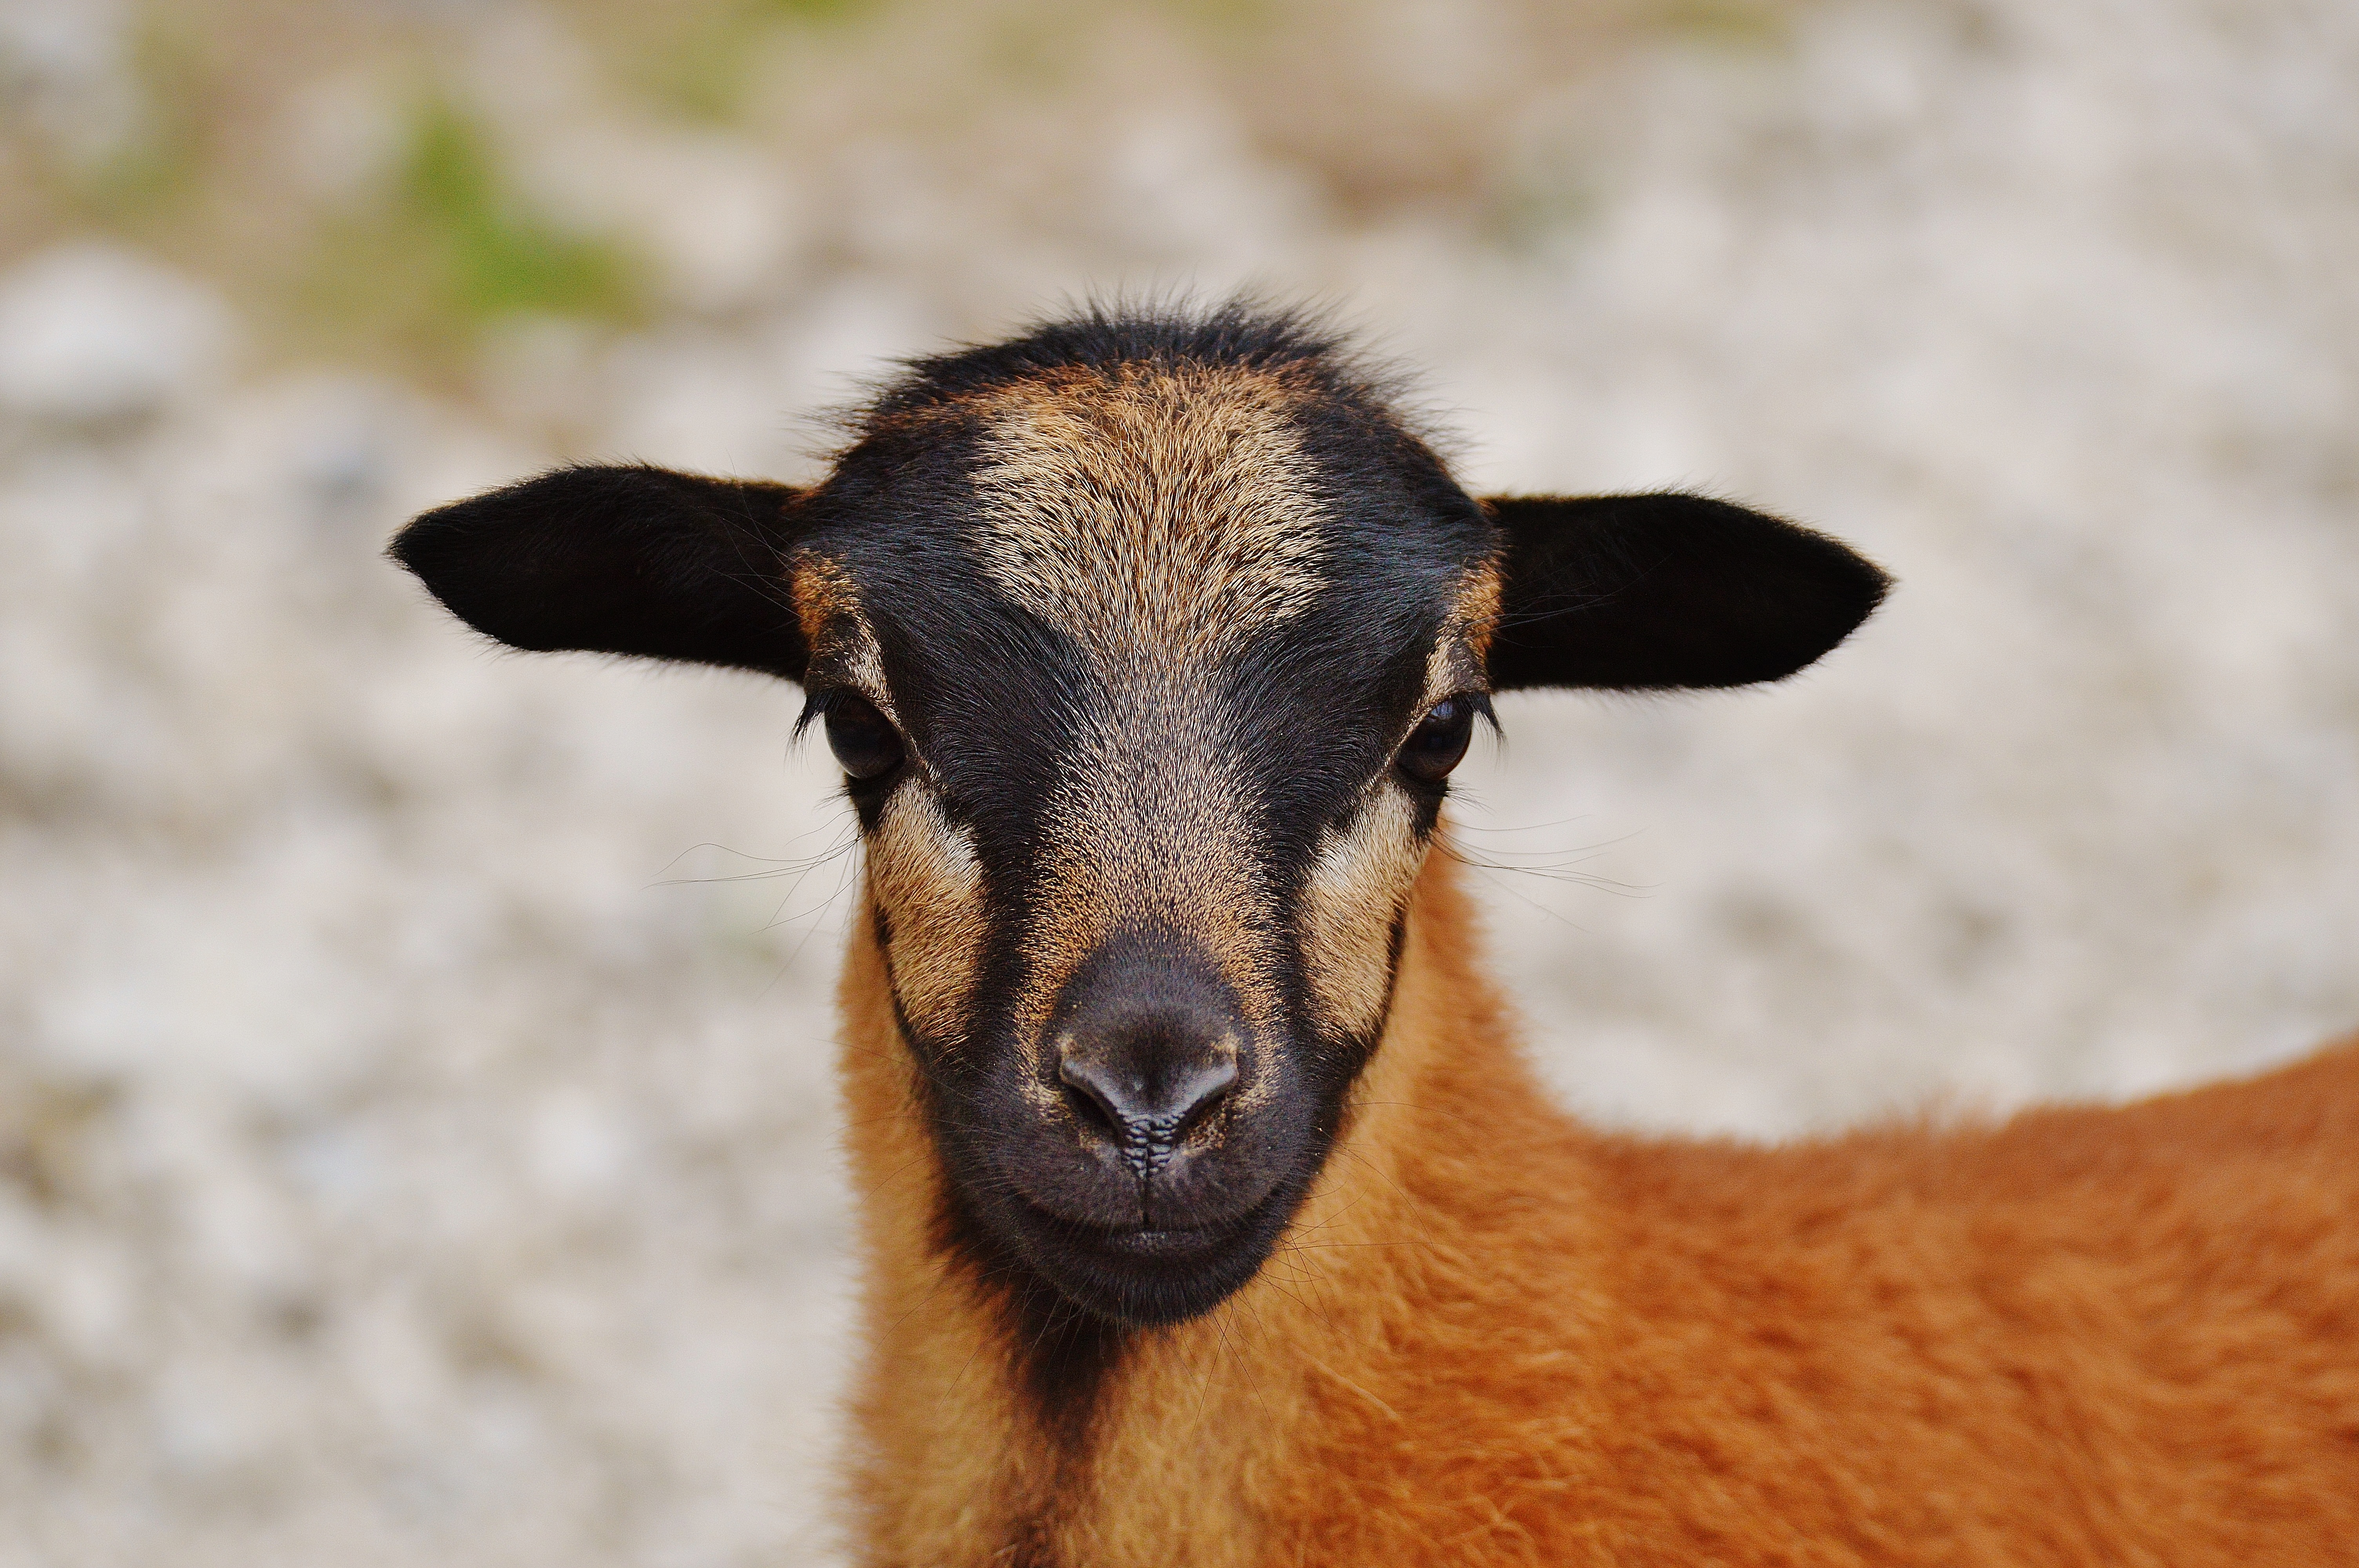
sweet, cute, wildlife, goat, sheep, small, mammal, fauna, close up, goats, animals, vertebrate, animal world, young animal, wildpark poing, cow goat family